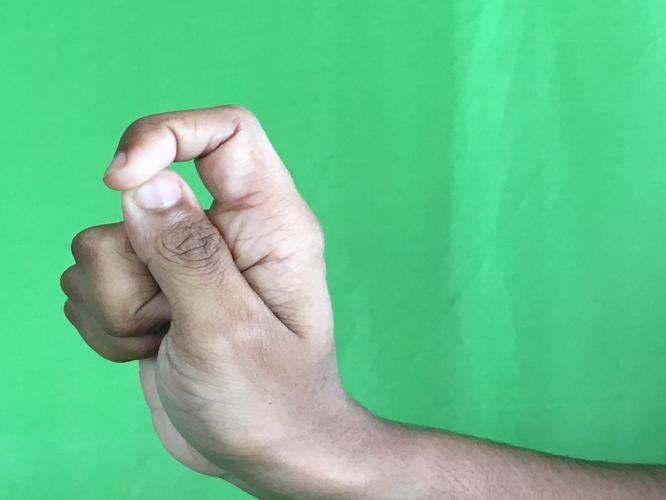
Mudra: Kapith
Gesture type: single_hand